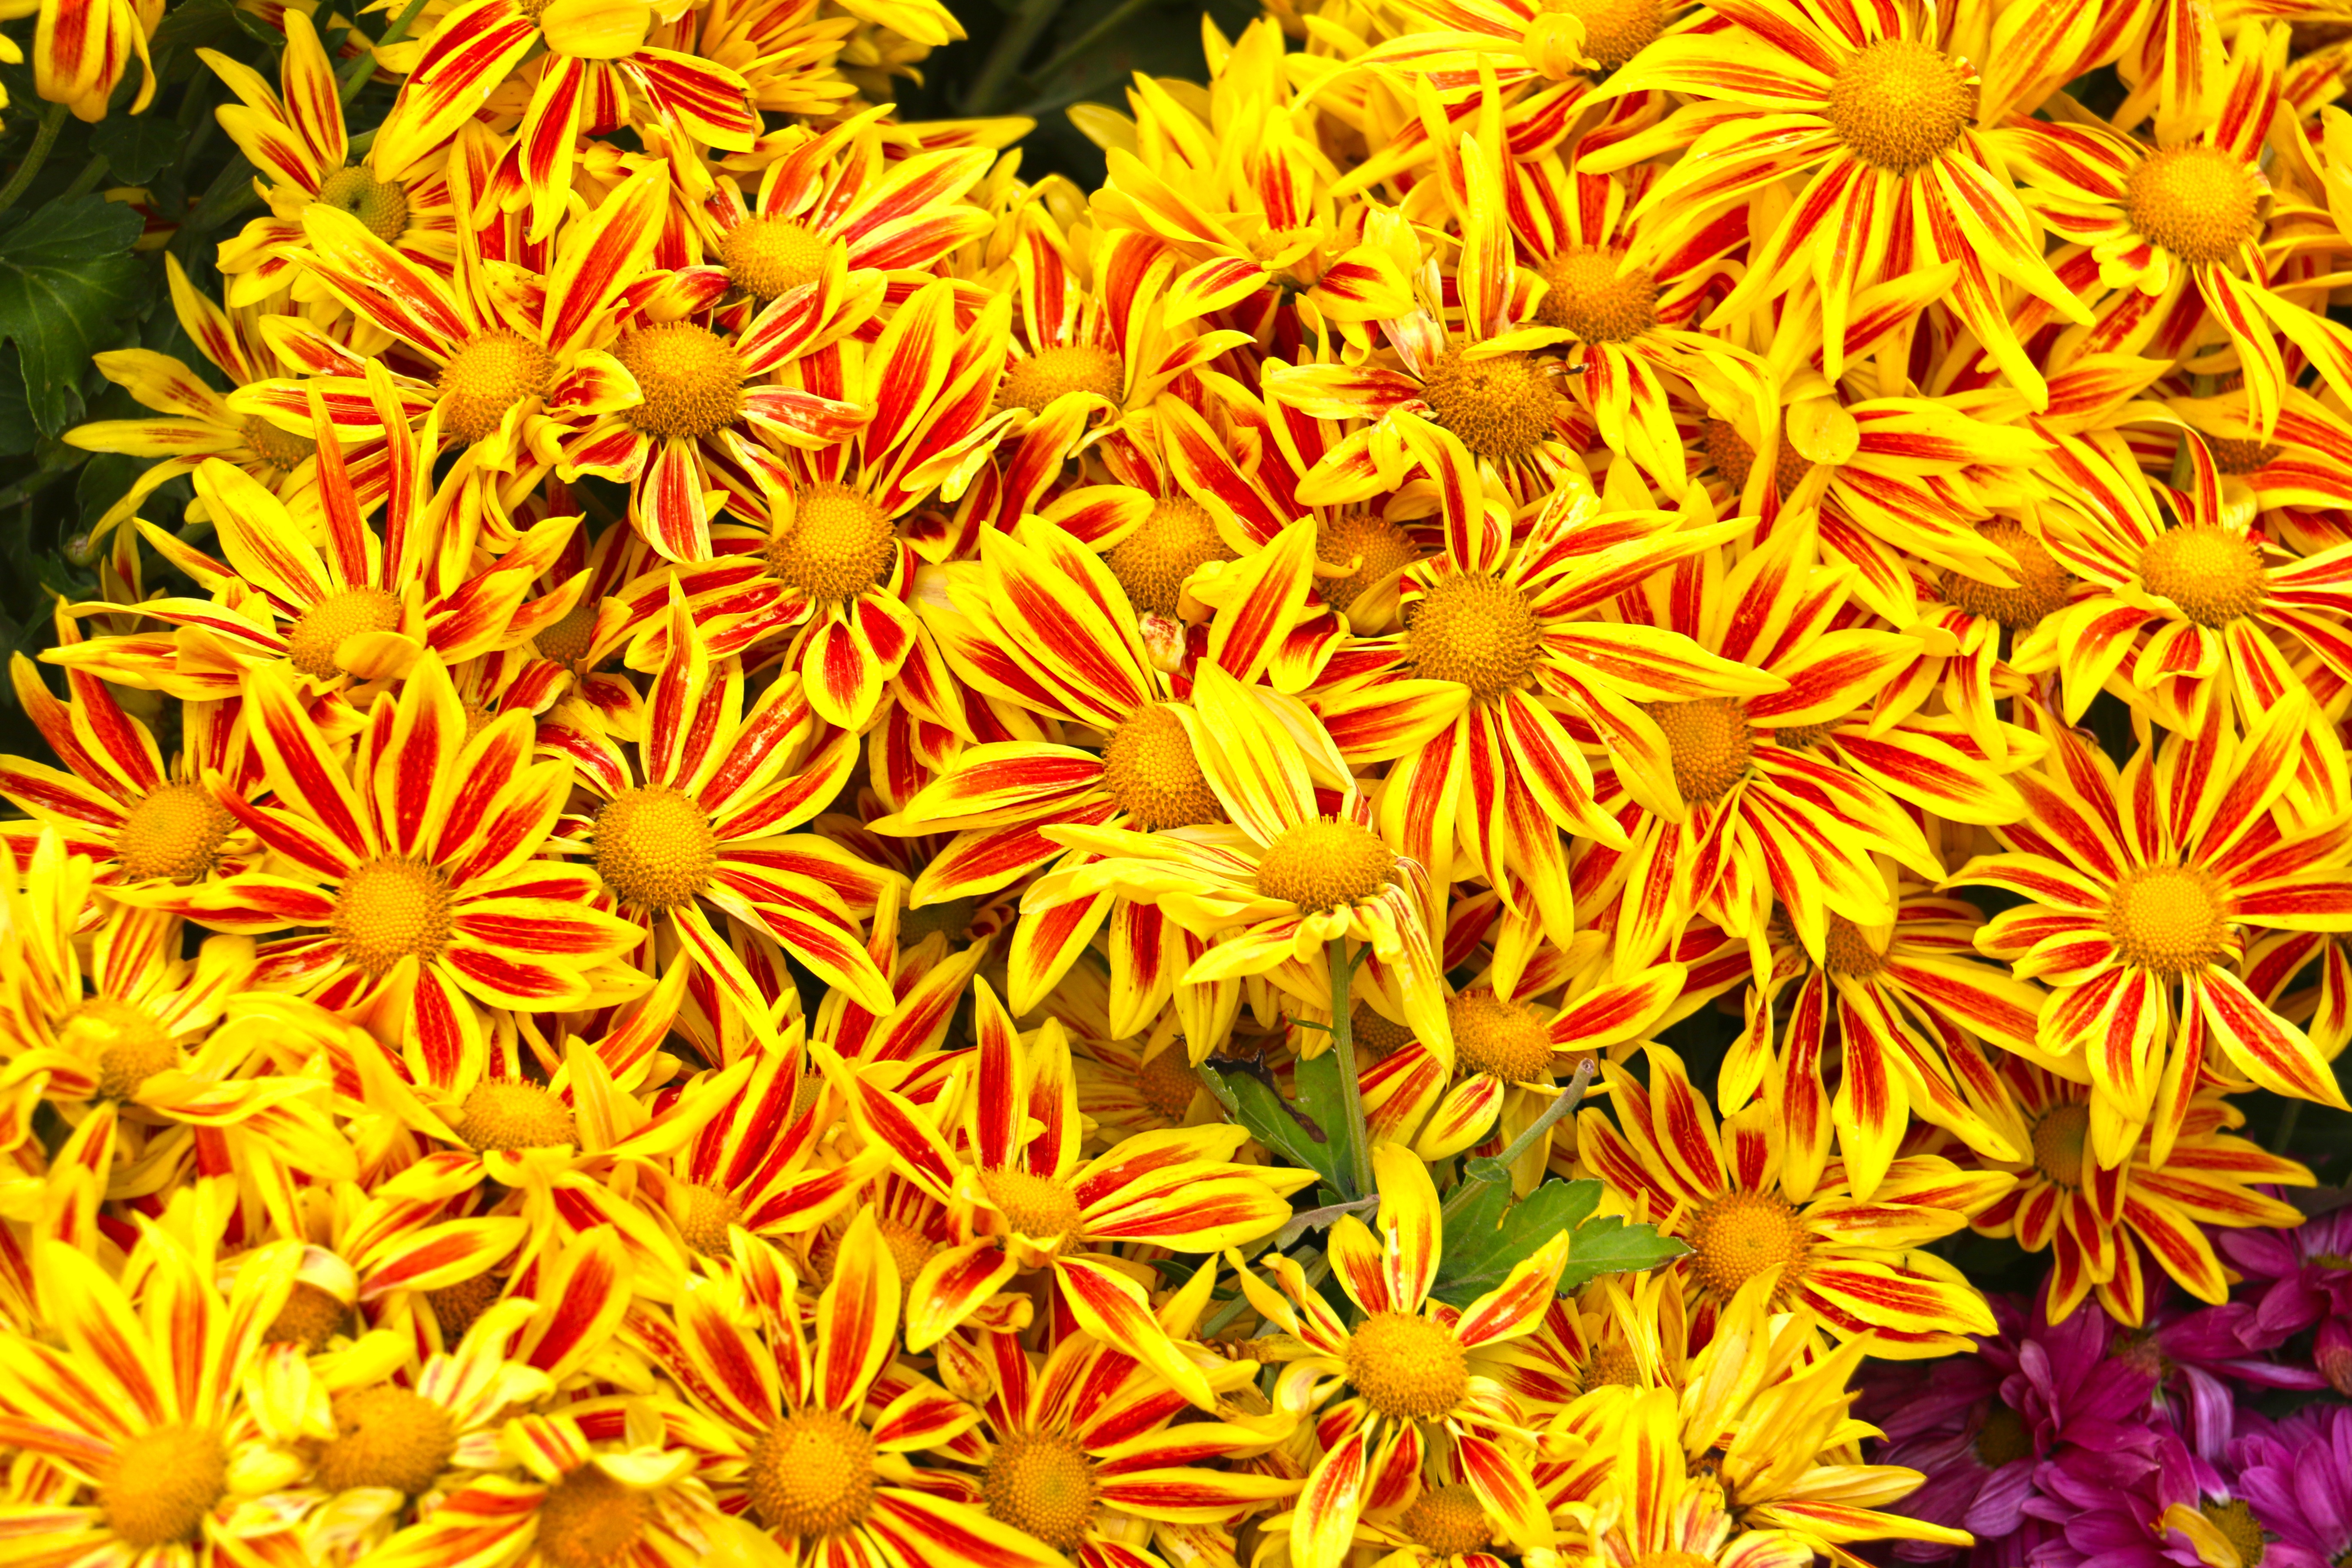
plant, flower, petal, botany, yellow, flora, sunflower, coral, coral reef, invertebrate, wallpaper, golden yellow, flowering plant, daisy family, sea anemone, land plant, chrysanths, marine invertebrates